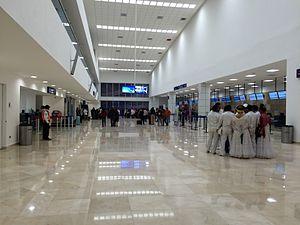
L'aéroport international General Heriberto Jara ou l'aéroport international de Veracruz, code AITA : VER • code OACI : MMVR • code DGAC M. : VER, est un aéroport international situé à Veracruz, dans l'État de Veracruz, au Mexique. Il gère le trafic aérien national et international pour la ville de Veracruz.